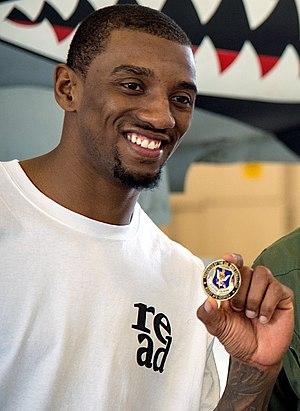
Malcolm Mitchell est un joueur américain de football américain, né le 20 juillet 1993 à Valdosta en Géorgie. Évoluant au poste de wide receiver, il est sélectionné en 112ᵉ position au quatrième tour de la draft 2016 de la NFL par les Patriots de la Nouvelle-Angleterre et remporte dès sa première année en National Football League le Super Bowl LI.